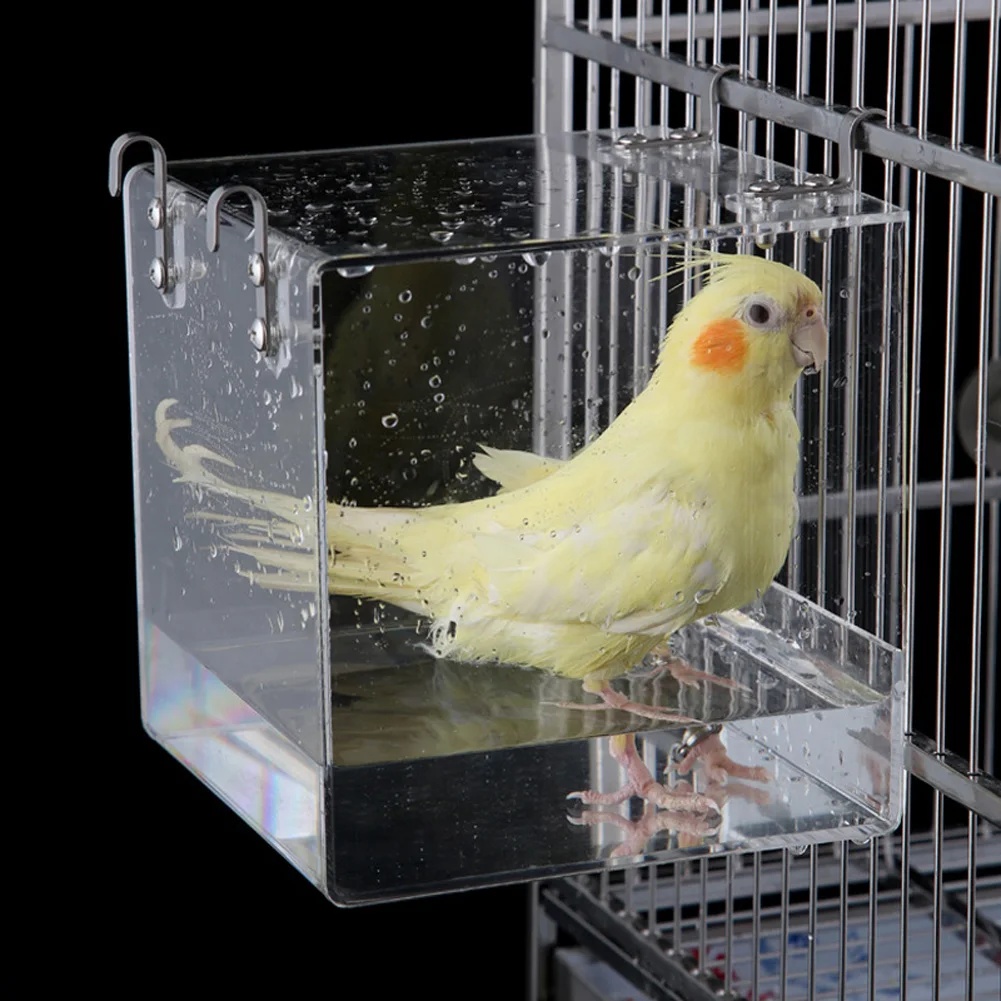
Transparent Acrylic Bird Bath Box – Hanging Water Tub for Cages, Thickened Shower Accessory for Parrots, Canaries & Budgies
Give your birds a refreshing bath with this transparent acrylic bird bath box 🐦. Designed for parrots, canaries, budgies, and small birds , it provides a safe and enjoyable way to keep feathers clean and healthy. The clear acrylic material allows you to watch your birds bathe while ensuring durability and easy cleaning. ✨🛁 With its hanging design , the bath box easily attaches to most cages, saving space while offering convenience. 🏠 The thickened acrylic construction provides stability and long-lasting use, resisting pecking and splashing. 🌿 Bathing supports feather maintenance, hygiene, and stress relief , making it an essential accessory for happy, healthy birds. 💕 This multi-purpose bath box can also double as a play area, encouraging natural behaviors and activity. 🐥 📦 Package Includes 1 × Transparent Acrylic Bird Bath Box 1 × Hanging Attachment Kit 1 × User Care & Cleaning Guide ❓ Frequently Asked Questions (FAQ) Q: What birds is this bath box suitable for? A: Parrots, canaries, budgies, finches, and other small to medium birds. Q: How does it attach to cages? A: It comes with a hanging kit for quick installation on most cages. Q: Is the material durable? A: Yes, it’s made from thickened, bird-safe acrylic. Q: Is it easy to clean? A: Absolutely, simply rinse and wipe down as needed. Q: Does bathing help birds? A: Yes, it keeps feathers clean, reduces stress, and promotes hygiene. Q: Can it be used indoors? A: Yes, it’s perfect for indoor cages and aviaries. Q: Is it safe? A: Yes, the non-toxic acrylic ensures bird safety. ⚙️ Technical Specifications Feature Description Product Type Bird Bath Box Material Transparent Thickened Acrylic Design Hanging, Cage-Mounted Compatibility Small & Medium Birds (Parrots, Canaries, Budgies) Function Bathing, Hygiene, Feather Care Benefits Clean Feathers, Stress Relief, Play Durability Strong & Long-Lasting Installation Hanging Attachment Kit Maintenance Easy to Clean Ideal For Indoor Bird Cages & Aviaries 🔒 The PulinGO Promise 🔄 30-Day Returns – Hassle-free refunds or exchanges if the bath box doesn’t meet expectations. 📞 24/7 Support – Always here to help with product or installation questions. 🚚 Fast Shipping – Quick and secure delivery ensures birds enjoy their bath sooner. 💯 Quality Guarantee – Each bath box is tested for safety, durability, and comfort.
Brand: PulinGO
Category: Animals & Pet Supplies > Pet Supplies > Bird Supplies > Bird Cage Accessories > Bird Cage Bird Baths